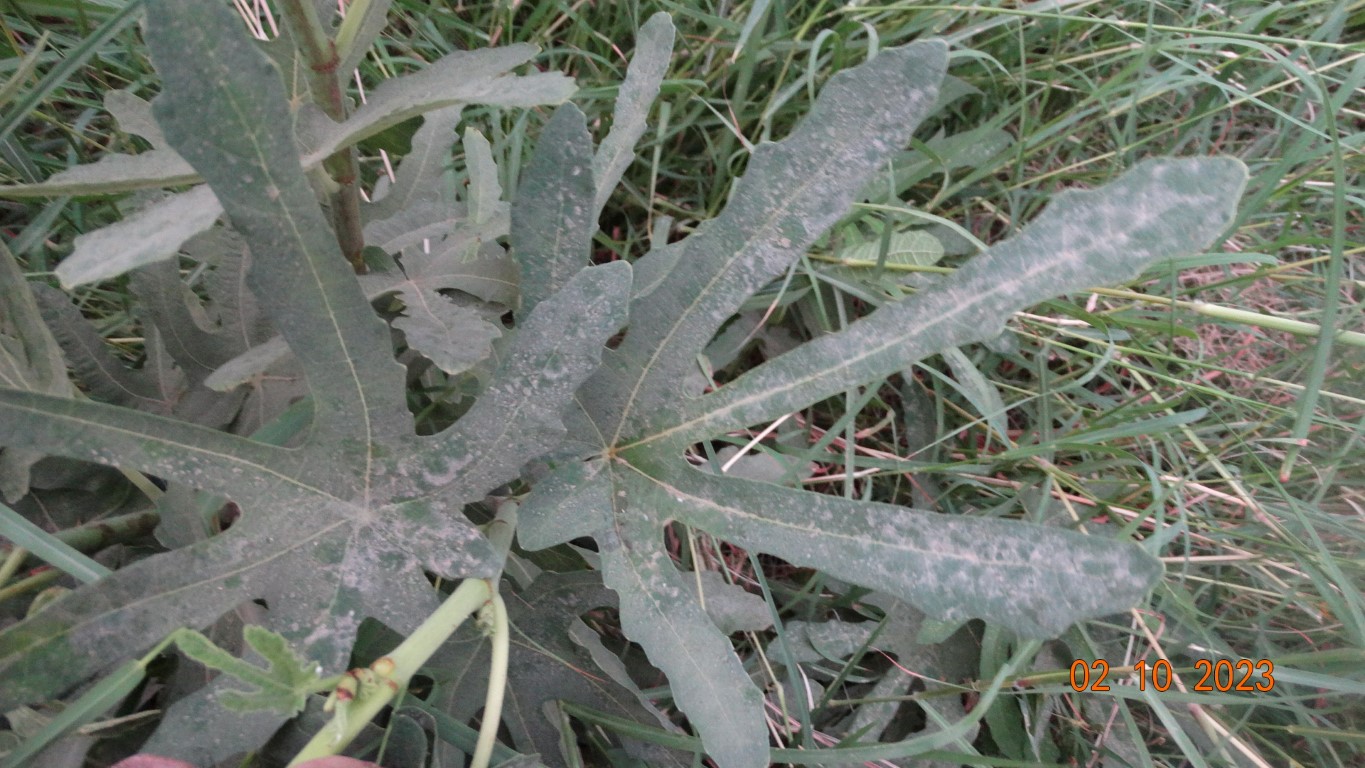
Label: healthy